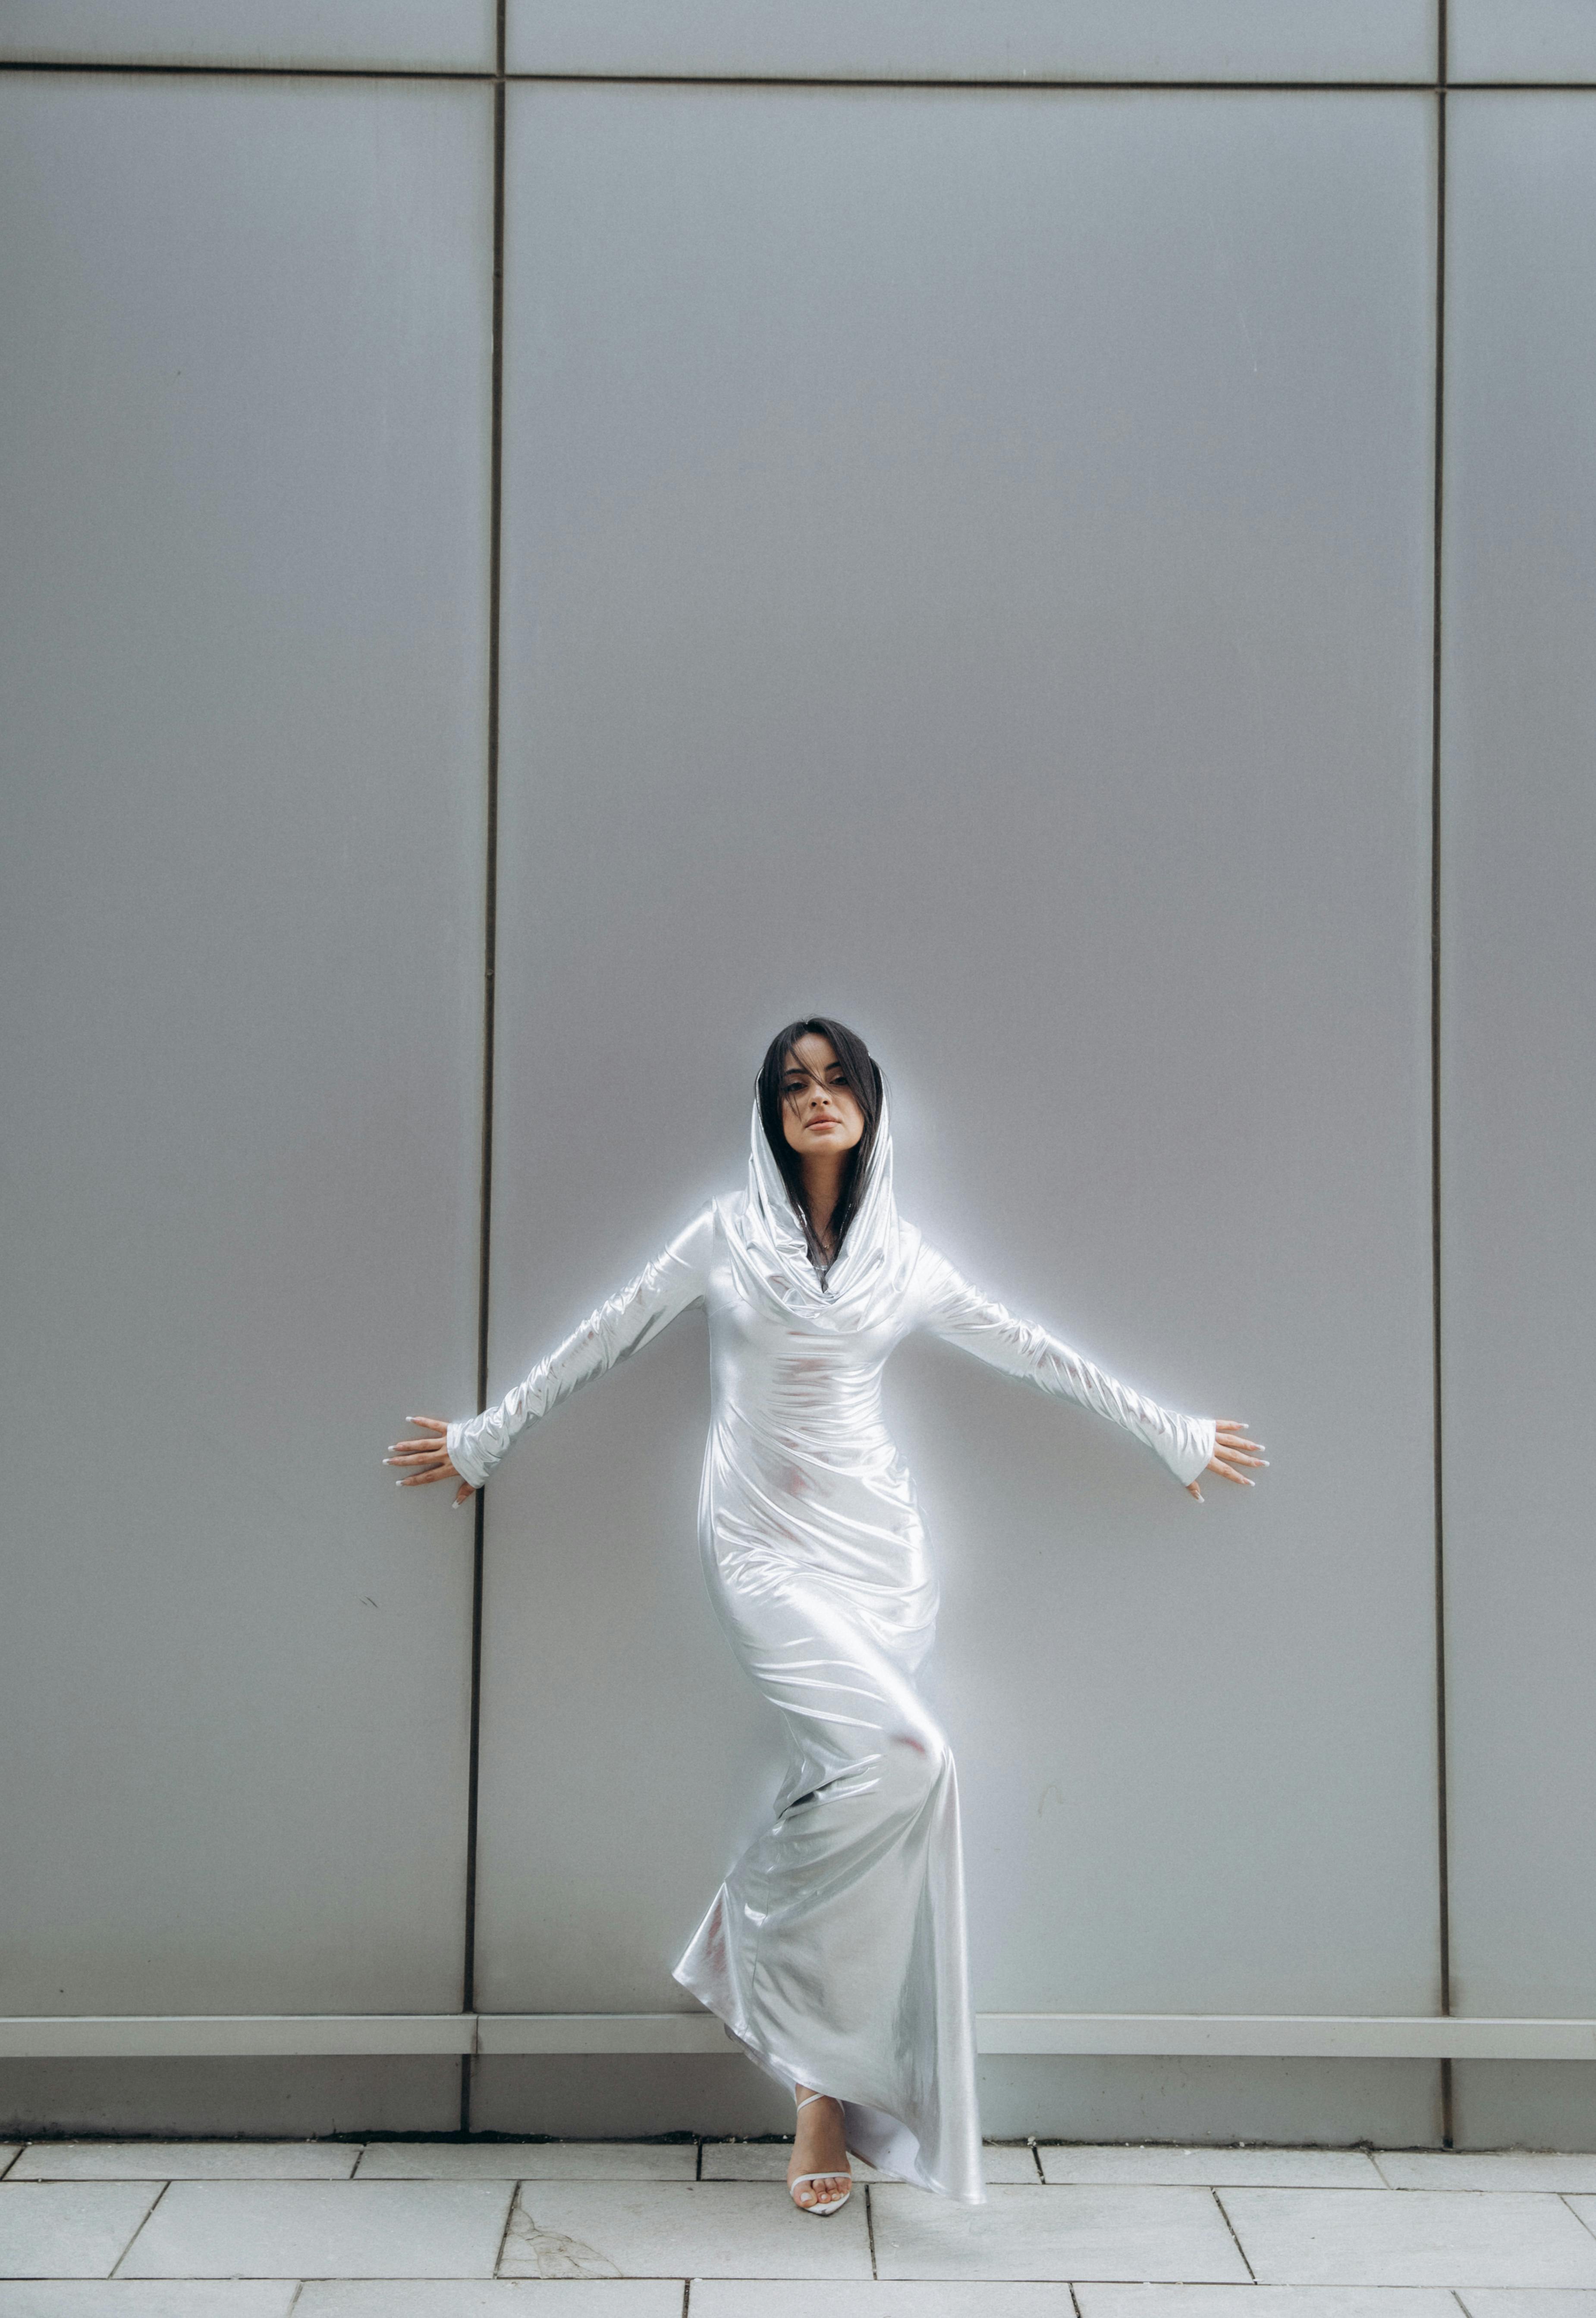
woman, outerwear, arm, human body, sleeve, gesture, fashion design, kung fu, sports equipment, balance, event, sports, flooring, art, costume, performance art, individual sports, performing arts, Martial arts uniform, waist, fun, sword, contact sport, formal wear